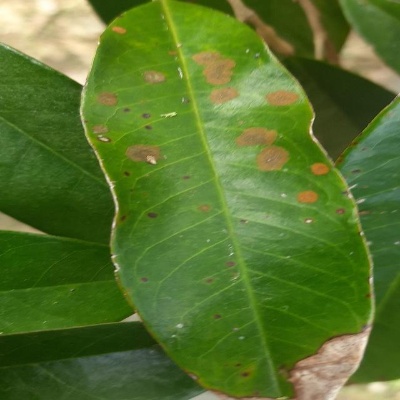
Label: Leaf_Algal